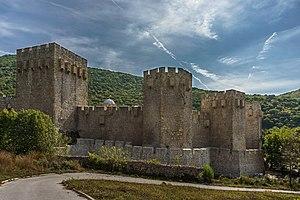
Les monuments culturels d'importance exceptionnelle sont les monuments de Serbie qui possèdent le plus haut degré de protection.
Cet article recense les monuments culturels du district de Pomoravlje en Serbie.
Le monastère de Manasija, également connu sous le nom de monastère de Resava, est un monastère orthodoxe serbe situé près de Despotovac, dans le district de Pomoravlje en Serbie. Il dépend de l'éparchie de Braničevo et est inscrit sur la liste des monuments culturels d'importance exceptionnelle de la République de Serbie.